Metcalf–Franklin Farm

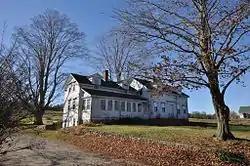

The Metcalf–Franklin Farm is an historic farm that has been in operation since 1801 and is located at 142 Abbott Run Valley Road in Cumberland, Rhode Island. It has been farmed by two family owners, the Metcalf family (1801-1857) and the Franklin family (1857- 2005). It consists of a small complex of farm buildings on two parcels of land, located on either side of Abbott Run Valley Road and totaling over